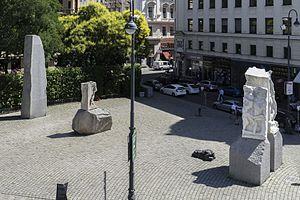
48° 12′ 16,8″ N, 16° 22′ 06,8″ E